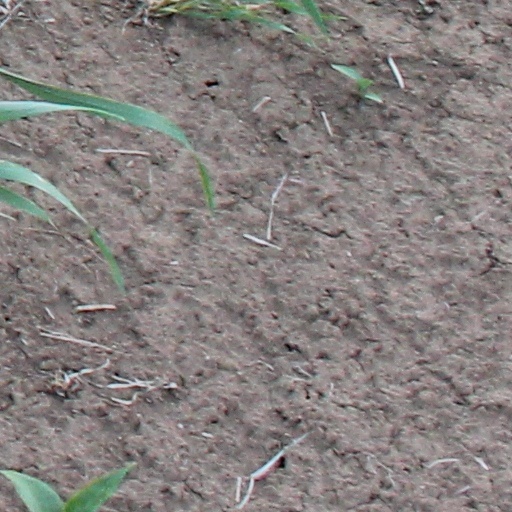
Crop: wheat